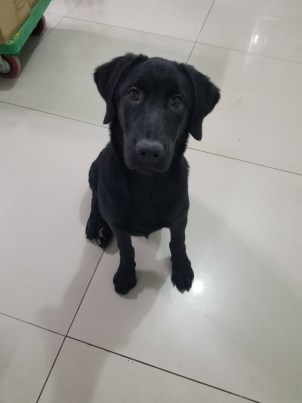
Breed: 3580-n000122-Labrador_retriever